Fordham Road station (IRT Jerome Avenue Line)

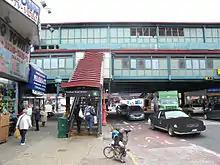
Eastern stairway entrance

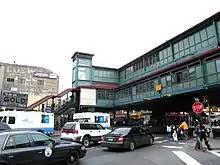
Western stairway entrance

The Dual Contracts, which were signed on March 19, 1913, were contracts for the construction and/or rehabilitation and operation of rapid transit lines in the City of New York. The contracts were "dual" in that they were signed between the city and two separate private companies (the Interborough Rapid Transit Company and the Brooklyn Rapid Transit Company), all working together to make the construction of the Dual Contracts possible. The Dual Contracts promised the construction of several lines in the Bronx. As part of Contract 3, the IRT agreed to build an elevated line along Jerome Avenue in the Bronx.